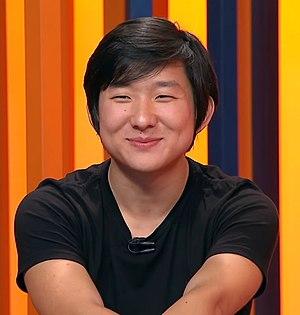
Jaime Young-Lae Cho, mieux connu sous le nom de Pyong Lee, est un illusionniste coréen-brésilien, hypnologue et youtuber.